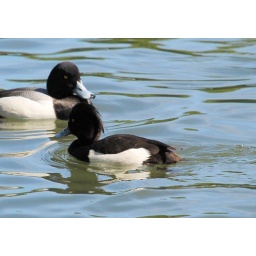
mohawk duck had 3 people with lenses longer than my right leg following him around the lake